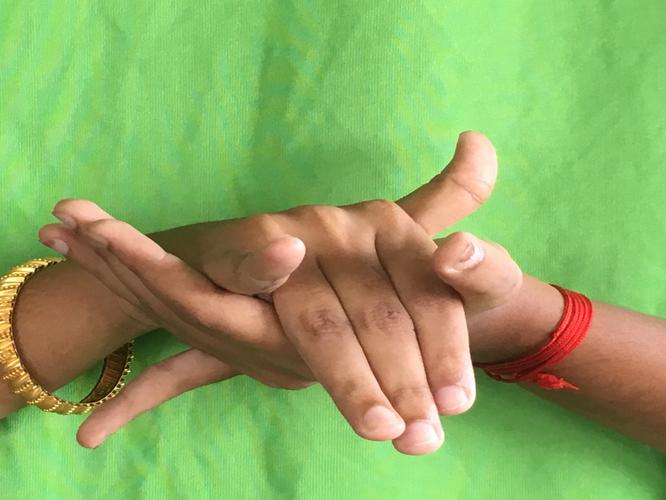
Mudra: Kurma
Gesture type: double_hand